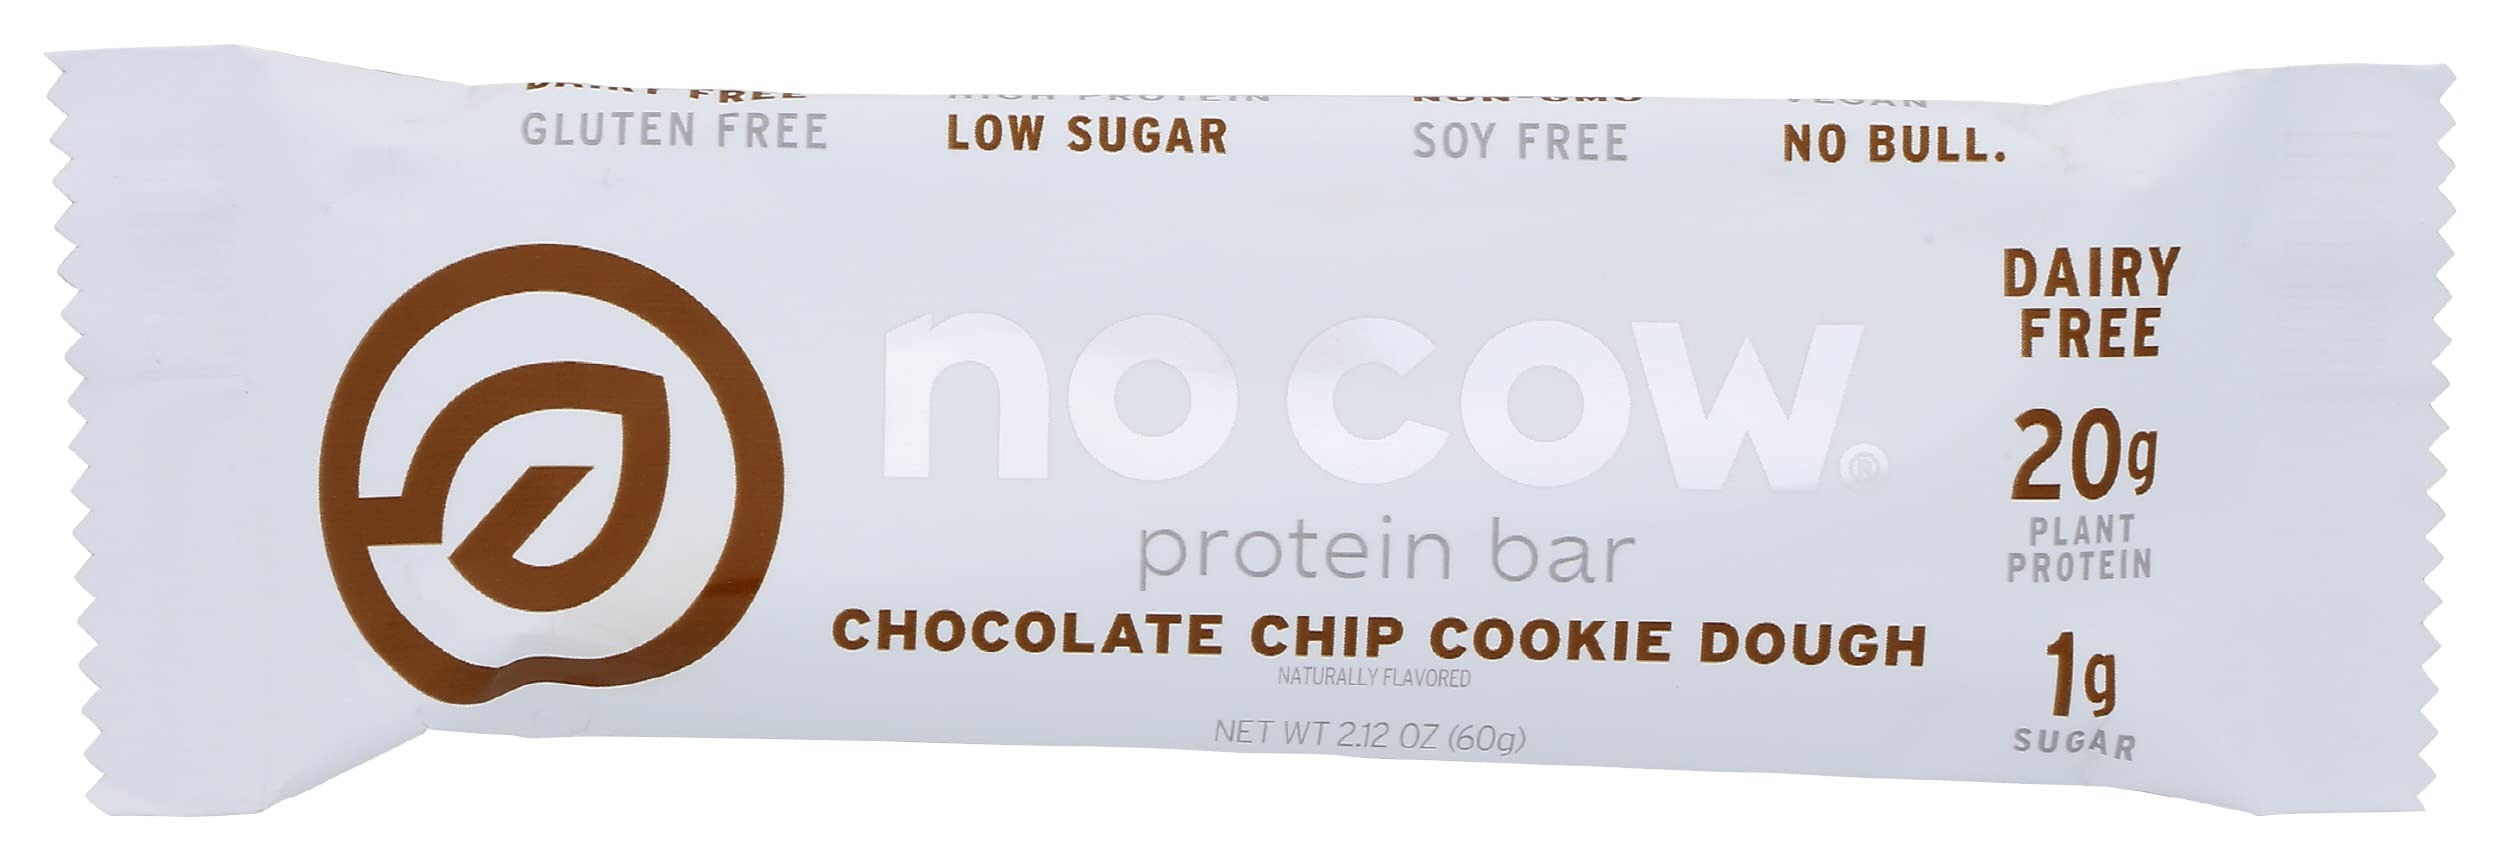
Item Name: No Cow High Protein Bars, Chocolate Chip Cookie Dough, 21g Plant Based Vegan Protein, Keto, Low Sugar, Low Carb, Low Calorie, Gluten Free, Naturally Sweetened, Dairy Free, Non GMO, Kosher, 2.12 Oz (Pack of 12)
Bullet Point: No Cow High Protein Bars, Chocolate Chip Cookie Dough, 21g Plant Based Vegan Protein, Keto, Low Sugar, Low Carb, Low Calorie, Gluten Free, Naturally Sweetened, Dairy Free, Non GMO, Kosher, 2.12 Oz (Pack of 12)
Value: 26.52
Unit: Ounce

Price: 52.49